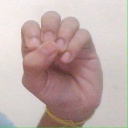
अक्षर: उ